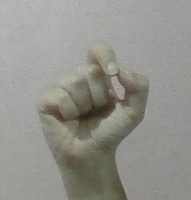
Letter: fa